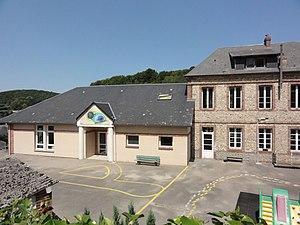
Colleville (Seine-Mar.) école maternelle
Colleville est une commune française située dans le département de la Seine-Maritime en région Normandie.